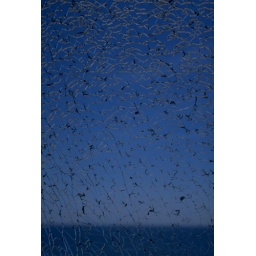
A shattered glass door overlooking the Atlantic Ocean - good for using in abstract art.